NGC 1274

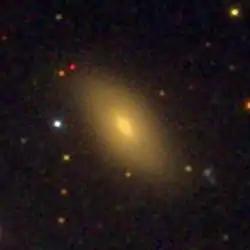
SDSS image of NGC 1274

NGC 1274 is a compact elliptical galaxy located about 280 million light-years away in the constellation Perseus. NGC 1274 was discovered by astronomer Lawrence Parsons on December 4, 1875. It is a member of the Perseus Cluster.